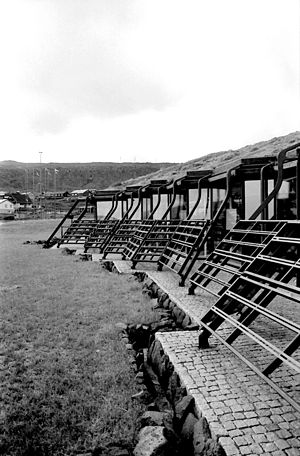
Nordens Hus på Færøerne
Nordens Hus.
Nordens Hus på Færøerne er et nordisk kulturhus i Tórshavn og er Færøernes betydeligste kulturcenter. Huset blev indviet den den 8. maj 1983, og målet med huset er at fremme den nordiske og færøske kultur. Også ikke nordiske kunstnere kan dog udstille her. Huset er kendt for sin arkitektur med et typisk færøsk græstag, der har givet den gamle tradition med denne tagbeklædning nyt liv i området. Bygningen regnes blandt de smukkeste i hele Norden.